이미지를 보고 필라테스 동작명을 분류하고 한 줄 설명을 제공하세요.
동작명과 간단한 설명을 한국어로 답하세요.
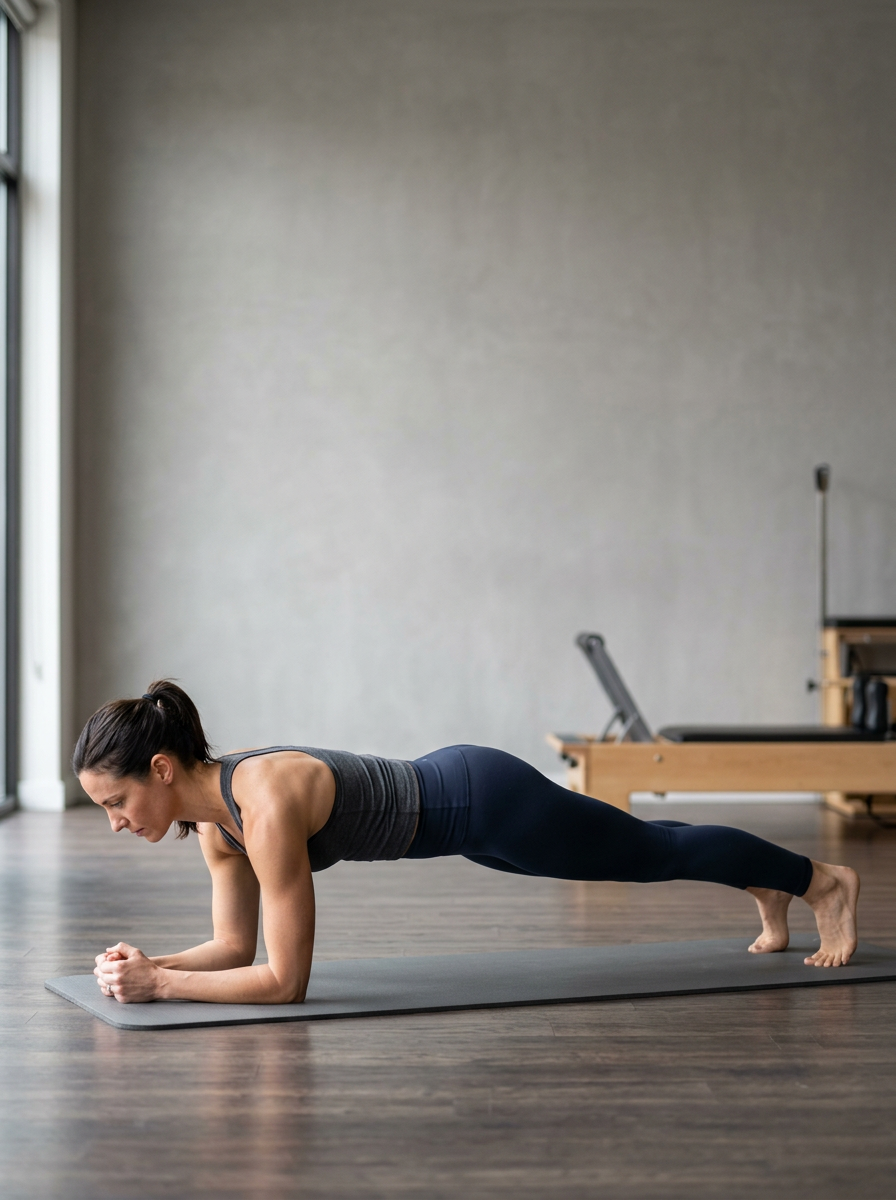
동작명: plank
설명: 이 이미지는 plank 동작 예시입니다.